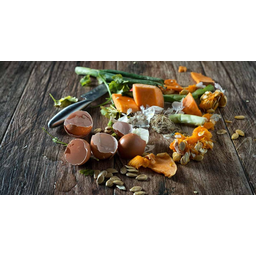
Label: generalcompost